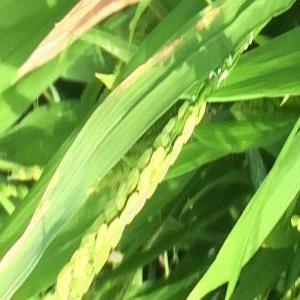
Disease: Bacterialblight